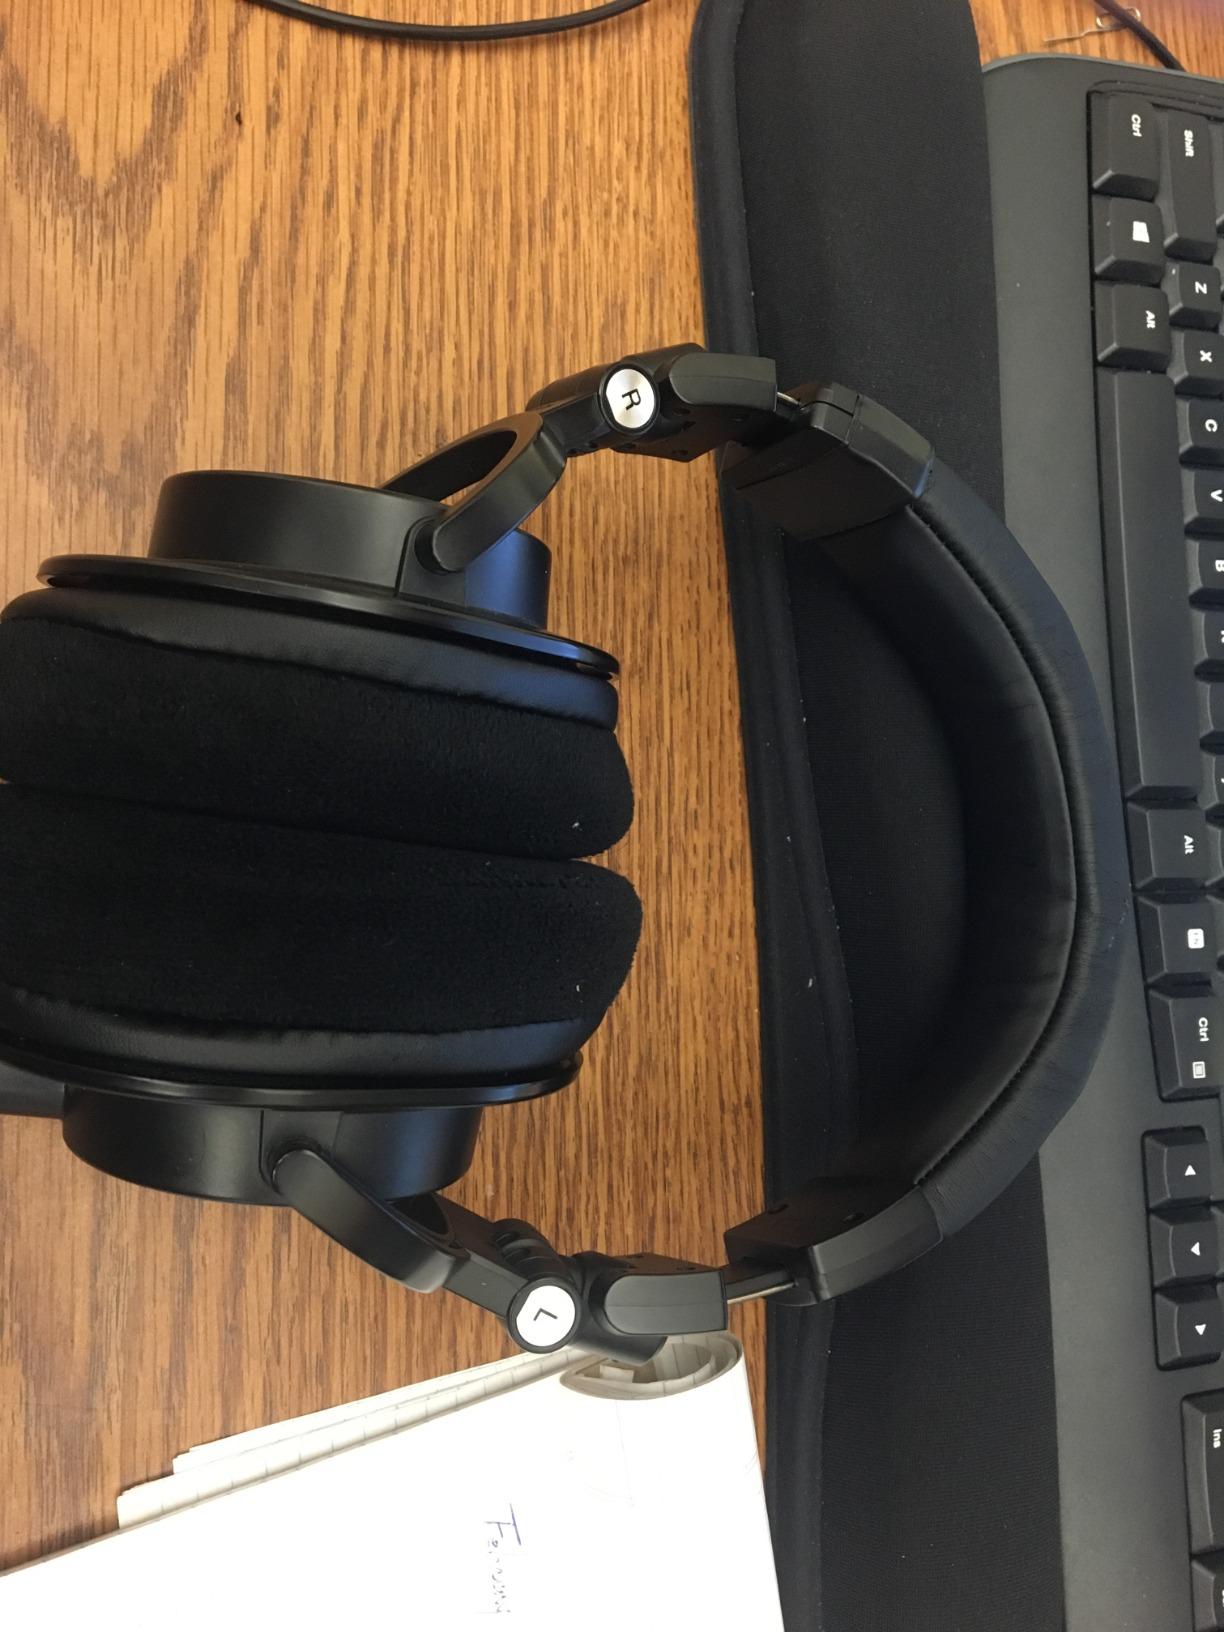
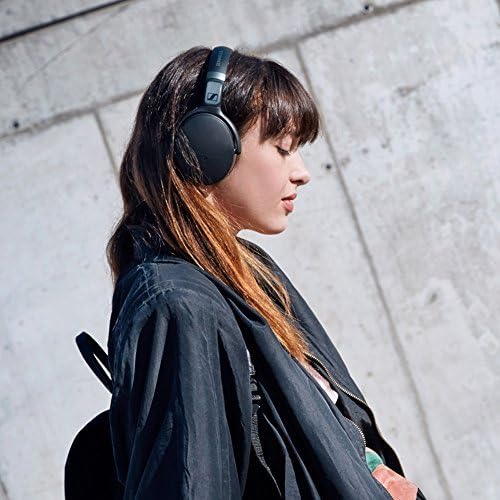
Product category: headphones
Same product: no